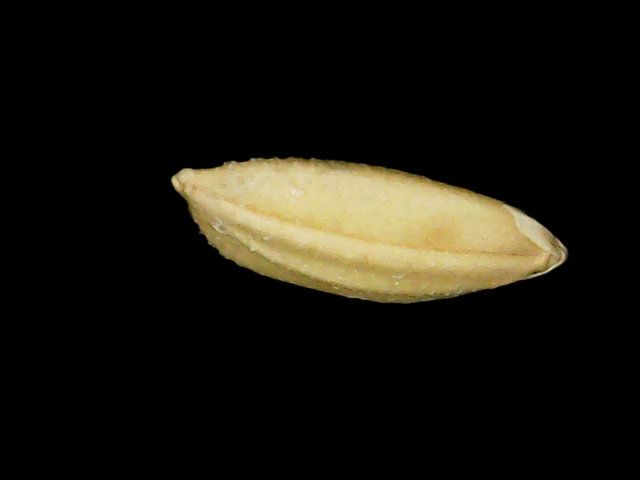
Rice variety: Binadhan10